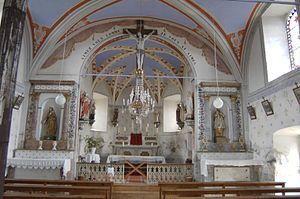
Cohennoz est une commune française située dans le département de la Savoie, en région Auvergne-Rhône-Alpes.